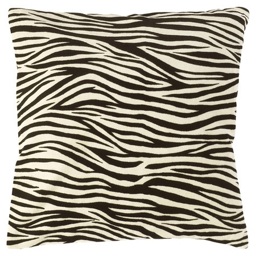
i pinned industry from the event at person and main !